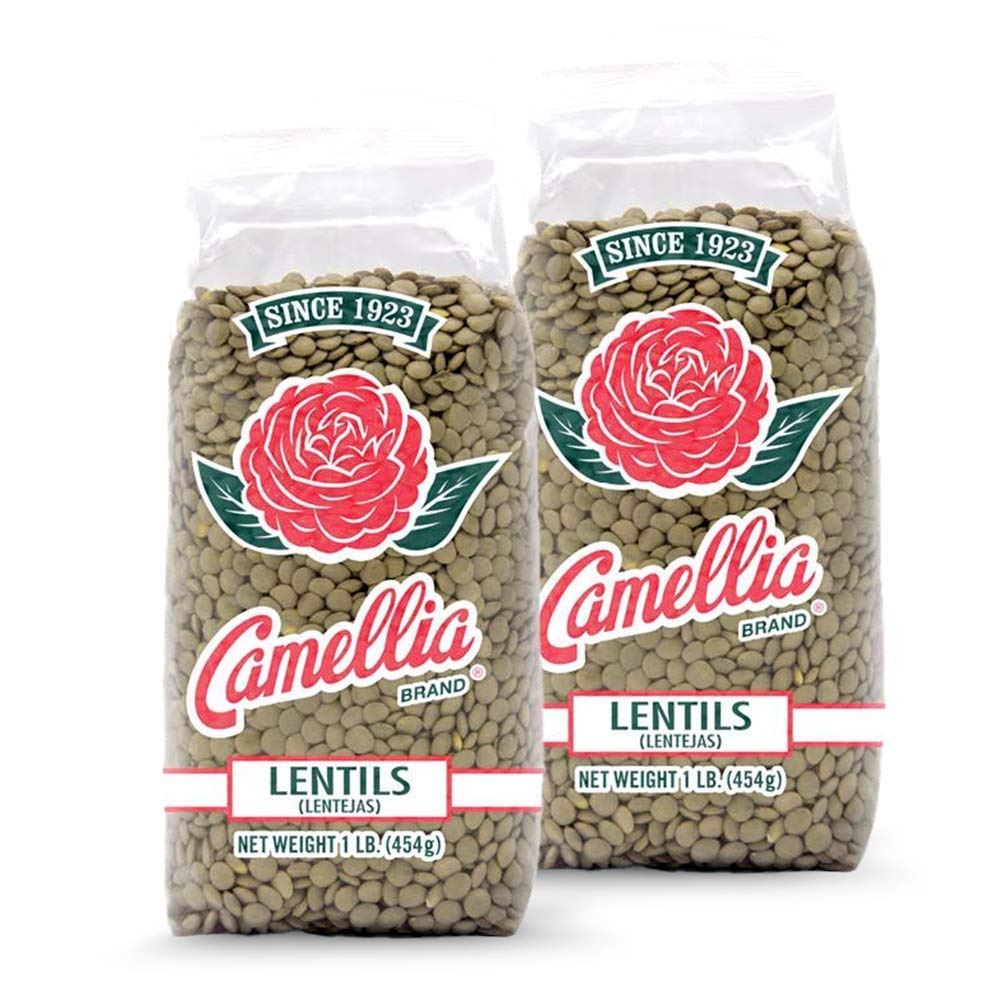
Item Name: Camellia Brand Dried Lentils, 1 Pound (Pack of 2)
Bullet Point 1: Taste the Difference: Dry lentils are small, round, tasty and versatile beans loaded with 13 grams of protein and 5 grams of fiber per serving plus other nutrients like folic acid, iron, and magnesium
Bullet Point 2: Hearty and Nutritious: Camellia Lentils area easy to prepare and pack a flavorful punch. Add them to chilis, soups, stews, ad casseroles. A great source of protein for vegans and vegetarians
Bullet Point 3: Gluten-Free: Packed with essential vitamins, antioxidants, and electrolytes, each bag of beans contains protein and fiber. Our gluten-free and non-GMO dry beans, peas and lentils are USA grown
Bullet Point 4: Serious About Beans: Get the best bean for your favorite dinner or dip recipe! Choose from 19 varieties of red kidney, navy, Great Northern, pinto, black, garbanzo, blackeye, split peas, and lady cream
Bullet Point 5: Camellia Quality: A family-owned company and New Orleans favorite, Camellia prides itself on offering beans, peas, and lentils to nurture families, traditions and memories
Product Description: Taste the Difference: Lentils are small, round, tasty and versatile beans loaded with 13 grams of protein and 5 grams of fiber per serving plus other nutrients like folic acid, iron, and magnesium. Hearty and Nutritious: Camellia Lentils area easy to prepare and pack a flavorful punch. Add them to chilis, soups, stews, ad casseroles. A great source of protein for vegans and vegetarians. Gluten-Free: Packed with essential vitamins, antioxidants, and electrolytes, each bag of beans contains protein and fiber. Our gluten-free and non-GMO dry beans, peas and lentils are USA grown. Serious About Beans: Get the best bean for your favorite dinner or dip recipe! Choose from 19 varieties of red kidney, navy, Great Northern, pinto, black, garbanzo, blackeye, split peas, and lady cream. Camellia Quality: A family-owned company and New Orleans favorite, Camellia prides itself on offering beans, peas, and lentils to nurture families, traditions and memories
Value: 32.0
Unit: Ounce

Price: 12.95